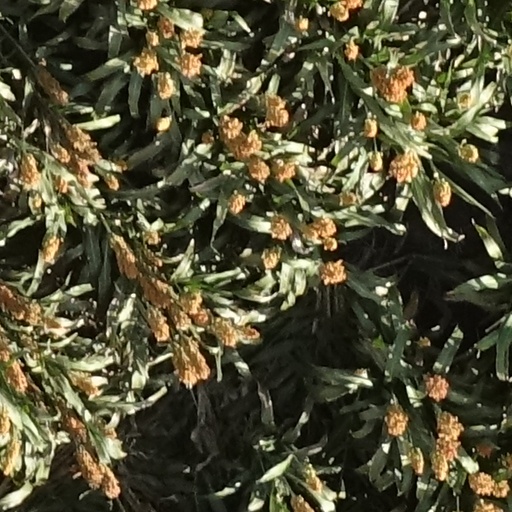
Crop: sorghum